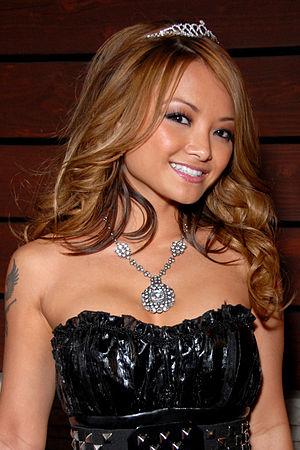
Tila Nguyen, née le 24 octobre 1981 à Singapour, mieux connue sous son nom de scène Tila Tequila est une chanteuse, mannequin et vedette de téléréalité américaine née d'une mère eurasienne et d'un père vietnamien. Sa famille déménage à Houston aux États-Unis lorsqu'elle est âgée d'un an.
La téléréalité ou télé-réalité est un genre télévisuel dont le principe est de suivre, le plus souvent sur un mode feuilletonnant et par le biais de la fiction, la vie quotidienne d'anonymes ou de célébrités sélectionnées pour participer à une émission télévisuelle. Les émissions de téléréalité empruntent souvent des idées à d'autres genres télévisuels tels que le documentaire, le jeu, les variétés, la série.